147th Attack Wing

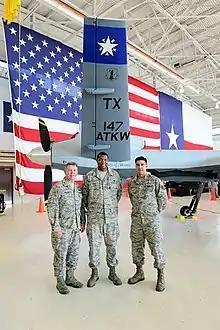
147th Attack Wing MQ-9

The 111th RS received its first MQ-9 Reaper on 28 July 2017, and the parent wing was renamed 147th Attack Wing shortly thereafter.